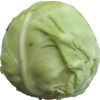
Label: Cabbage white 1